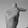
ASL letter: T